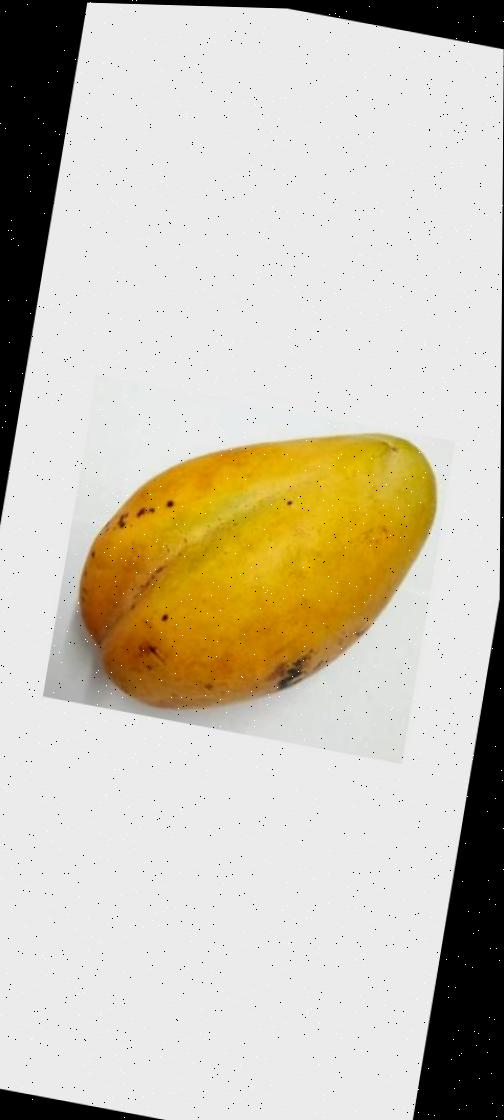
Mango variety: Bari-11